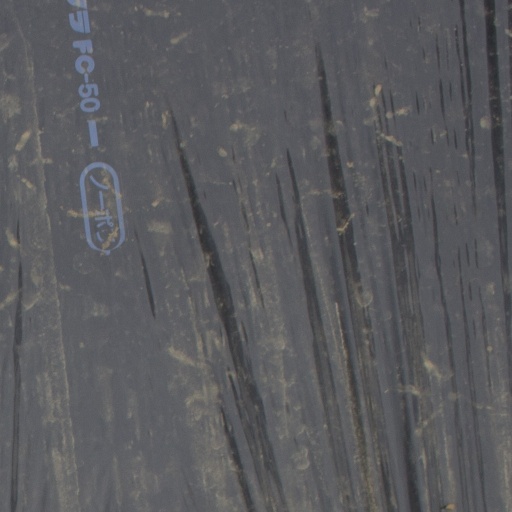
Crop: Jerusalem artichoke